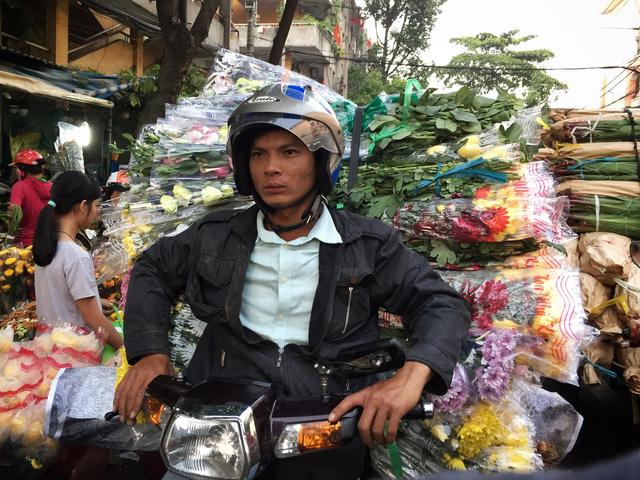
có một người đàn ông đang chở theo những bó hoa